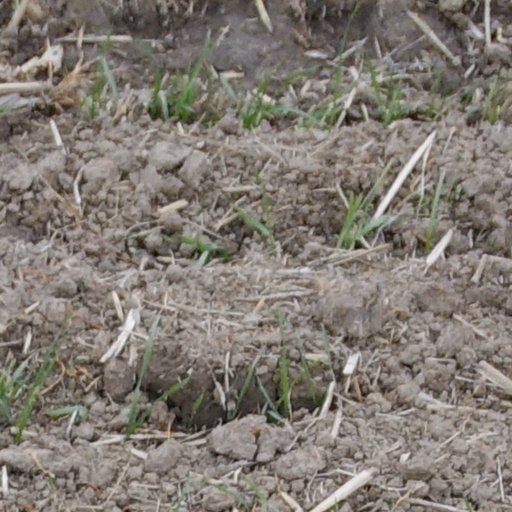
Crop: wheat